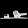
Label: Sandal